Sapper

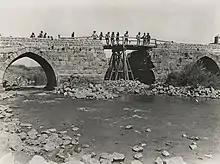
Jisr Benat Yakub repaired (September 1918)

Sapper (abbreviated Spr) is the Royal Engineers' equivalent of private. This is also the case within the Indian Army Corps of Engineers, Pakistan Army Corps of Engineers, Royal Canadian Engineers, Royal Australian Engineers, South African Army Engineer Formation, Jamaica Defence Force Engineer Regiment, and Royal New Zealand Engineers. The term "sapper" was introduced in 1856, when the Corps of Royal Sappers and Miners was amalgamated with the officer corps of the Royal Engineers to form the Corps of Royal Engineers.